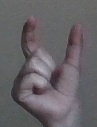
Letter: nun